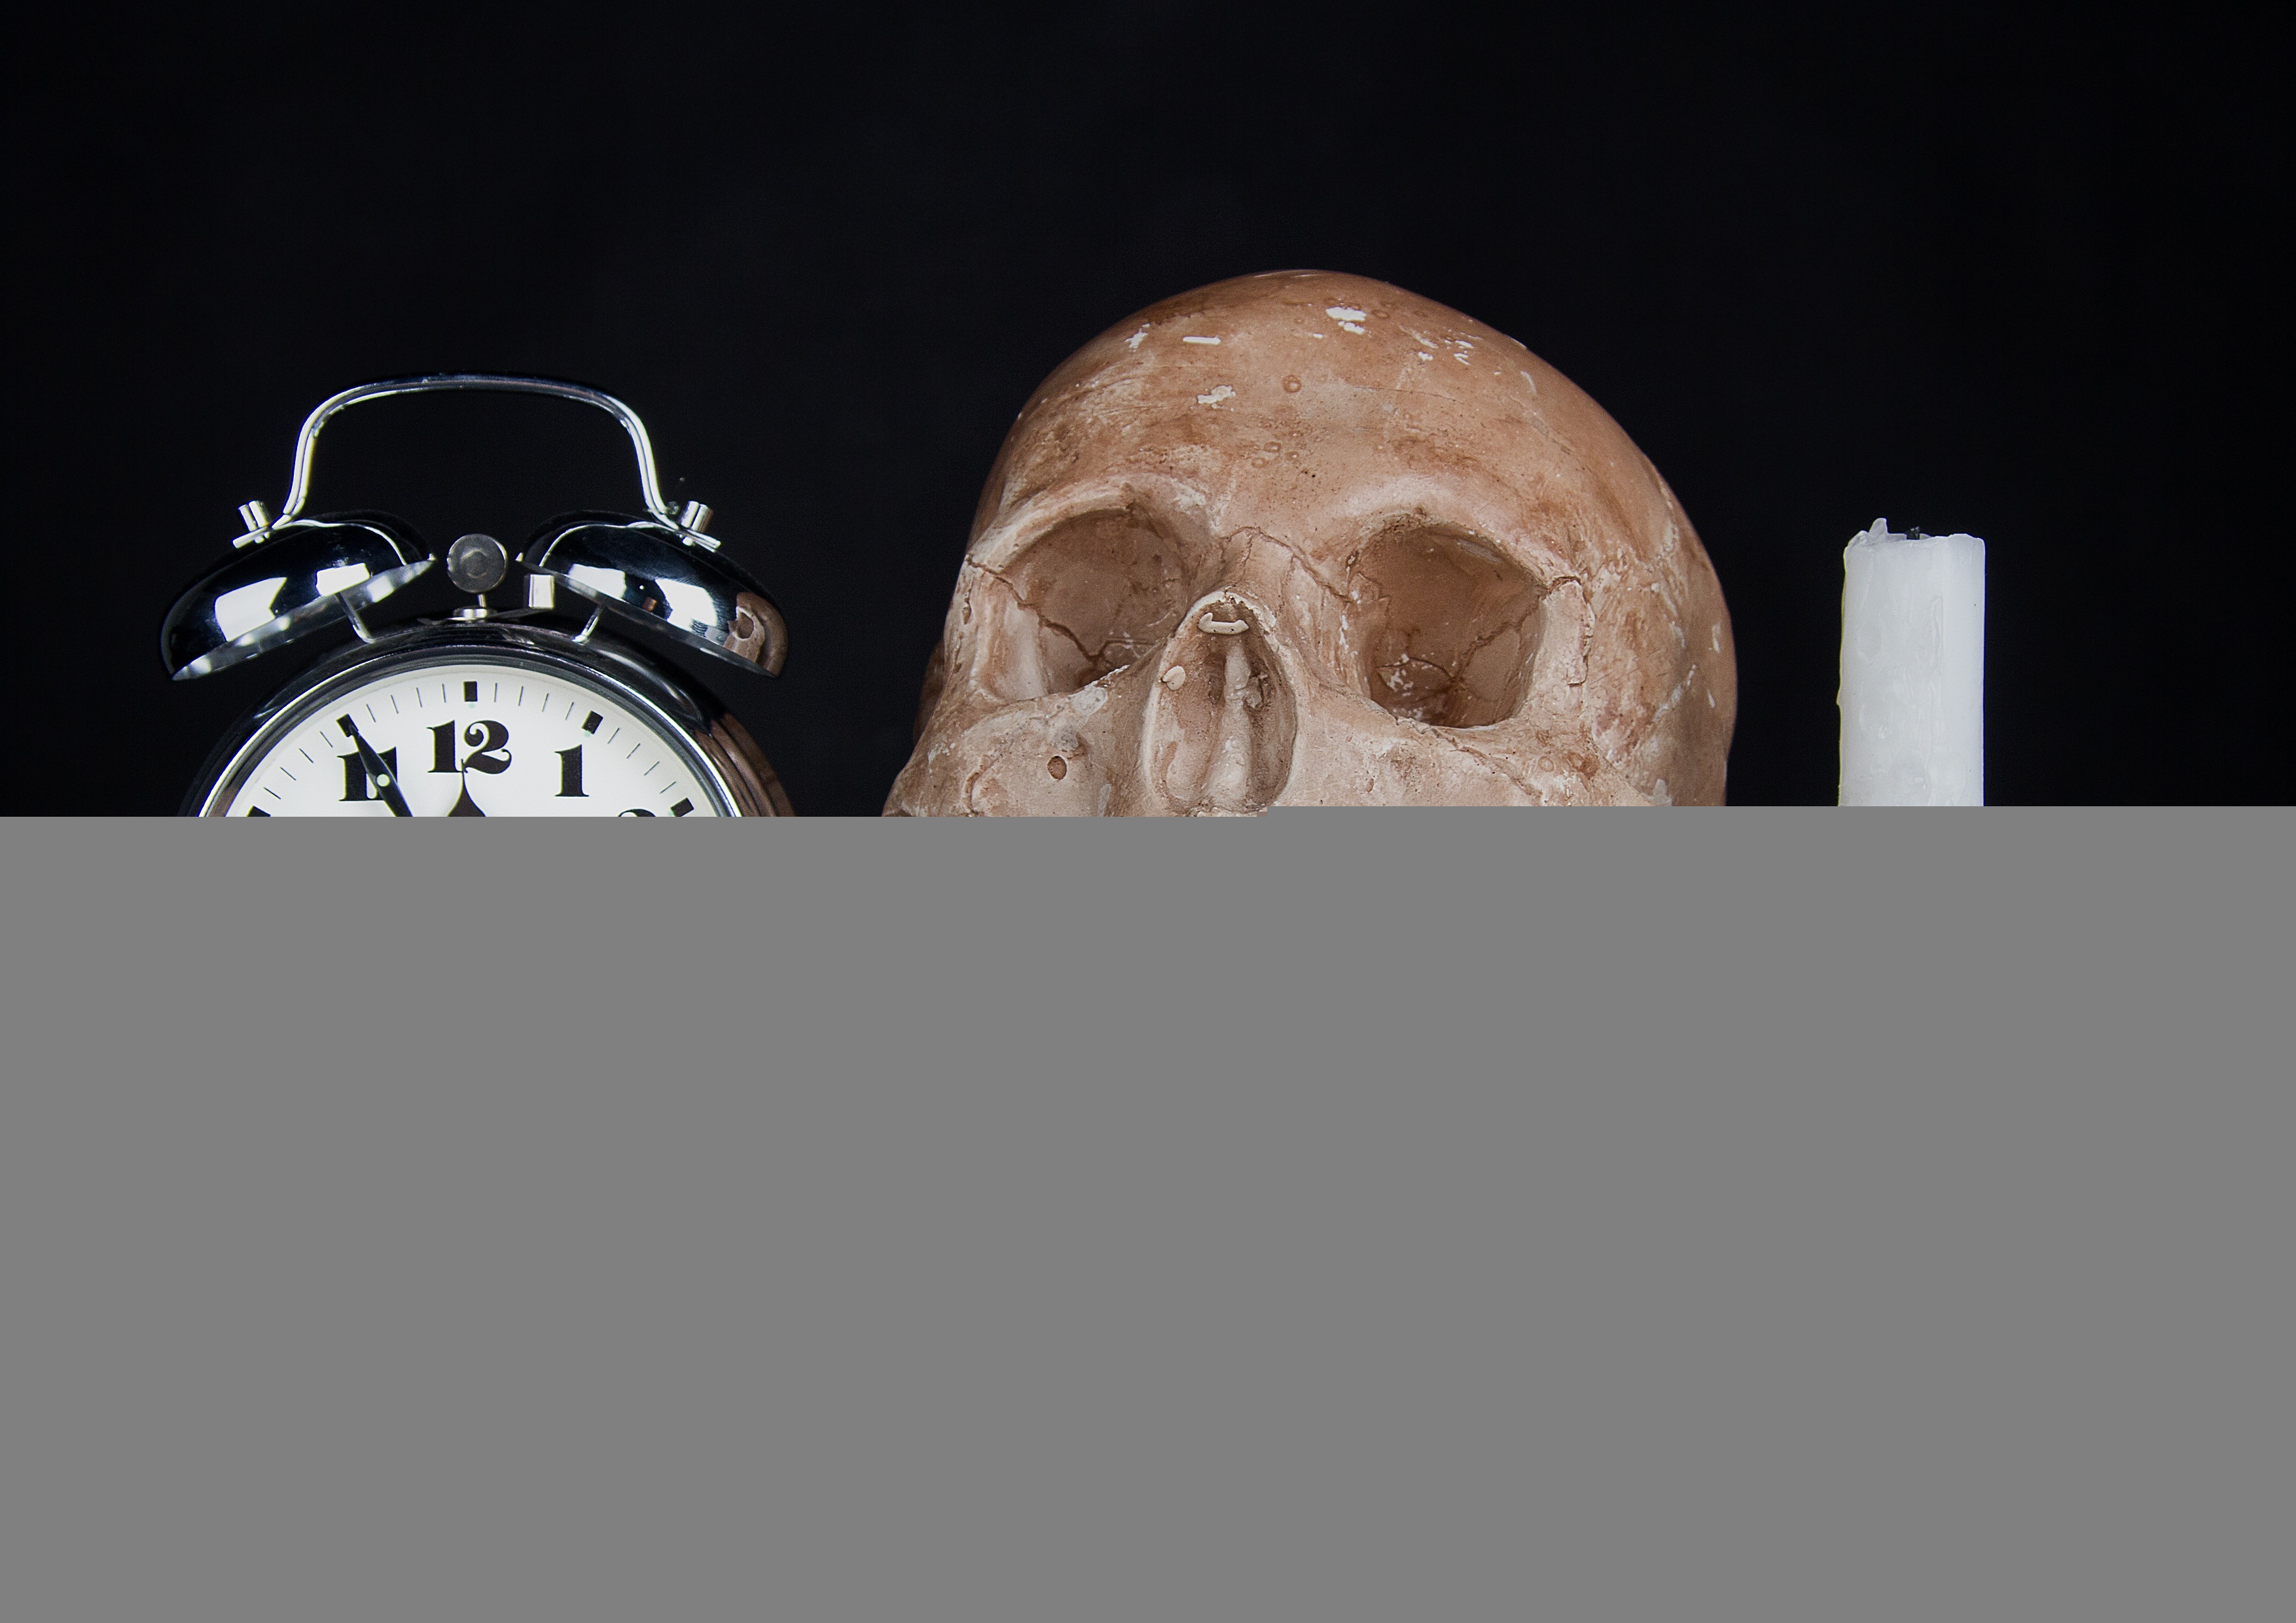
hand, white, glass, clock, time, alarm clock, studio, black, candle, lighting, skull, still life, head, composition, organ, a bottle of, the ringing, five minutes to twelve